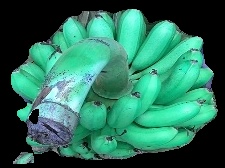
Variety: rasbale
Grade: grade1